Aero-engined car

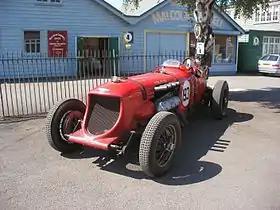
The Napier-Bentley at Brooklands in 2008

Although rare, aircraft engines have occasionally been chosen as the powerplant for road-going cars. One prime example is the Tucker 48, which was produced in 1947 and 1948 and powered by a flat-six Franklin O-335 helicopter engine. With a displacement of , the engine produced at 3,200 rpm and produced a maximum of of torque at 2,000 rpm, yet due largely to its all-alloy construction only weighed . The engine enabled the Tucker 48 to reach a top speed of approximately and to accelerate from 0 to in 10 seconds. While the original O-335 helicopter engine was air-cooled, Tucker engineers modified it to water cooling, which helped improve the powerplant's durability while also giving the car the automotive industry's first fully sealed water-cooling system.